1916 Cochinchina uprising

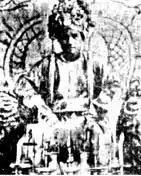
Phan Xich Long

At Bien Hoa, on the northern outskirts of Saigon, a revolt was attempted at the local jail. In Thủ Dầu Một, another town northwest of Saigon, a march towards Saigon was planned, but was quickly dispersed by the authorities. At Bến Tre to the south in the Mekong Delta, a march by villagers resulted in the burning and destruction of the local archives and registers offices. After French authorities broke up the march, the participants retreated and began to attack any Vietnamese collaborators that they could lay their hands on. At Vũng Tàu, a port town to the southeast of Saigon, an armed group made a failed attempt to seize the military post. In Vĩnh Long in the delta, the Nghia Hoa society led a protest march to the office of the local French administrator, while a group that had come north from Cần Thơ with the intention of joining them was forcibly dispersed before reaching their destination. A bomb was uncovered in Mỹ Tho, while the town of Long Xuyên in the far south saw ransackings and kidnappings for ransom. In the town of Tây Ninh, on the western border with Cambodia, an armed rebel unit led by the self-proclaimed General Vuong Van Le briefly patrolled the surrounding areas.